The Children of the Dead

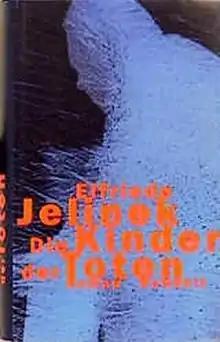
First edition

The Children of the Dead is a novel by Elfriede Jelinek, first published in 1995 by Rowohlt Verlag. It is commonly regarded as her magnum opus. The novel won the Literaturpreis der Stadt Bremen in 1996. The prologue and epilogue were translated into English by Louise E. Stoehr in 1998, while a full English translation by Gitta Honegger was published by Yale University Press in 2024.